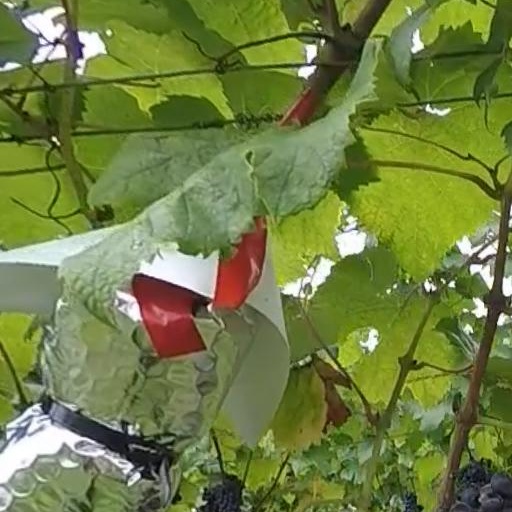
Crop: grape